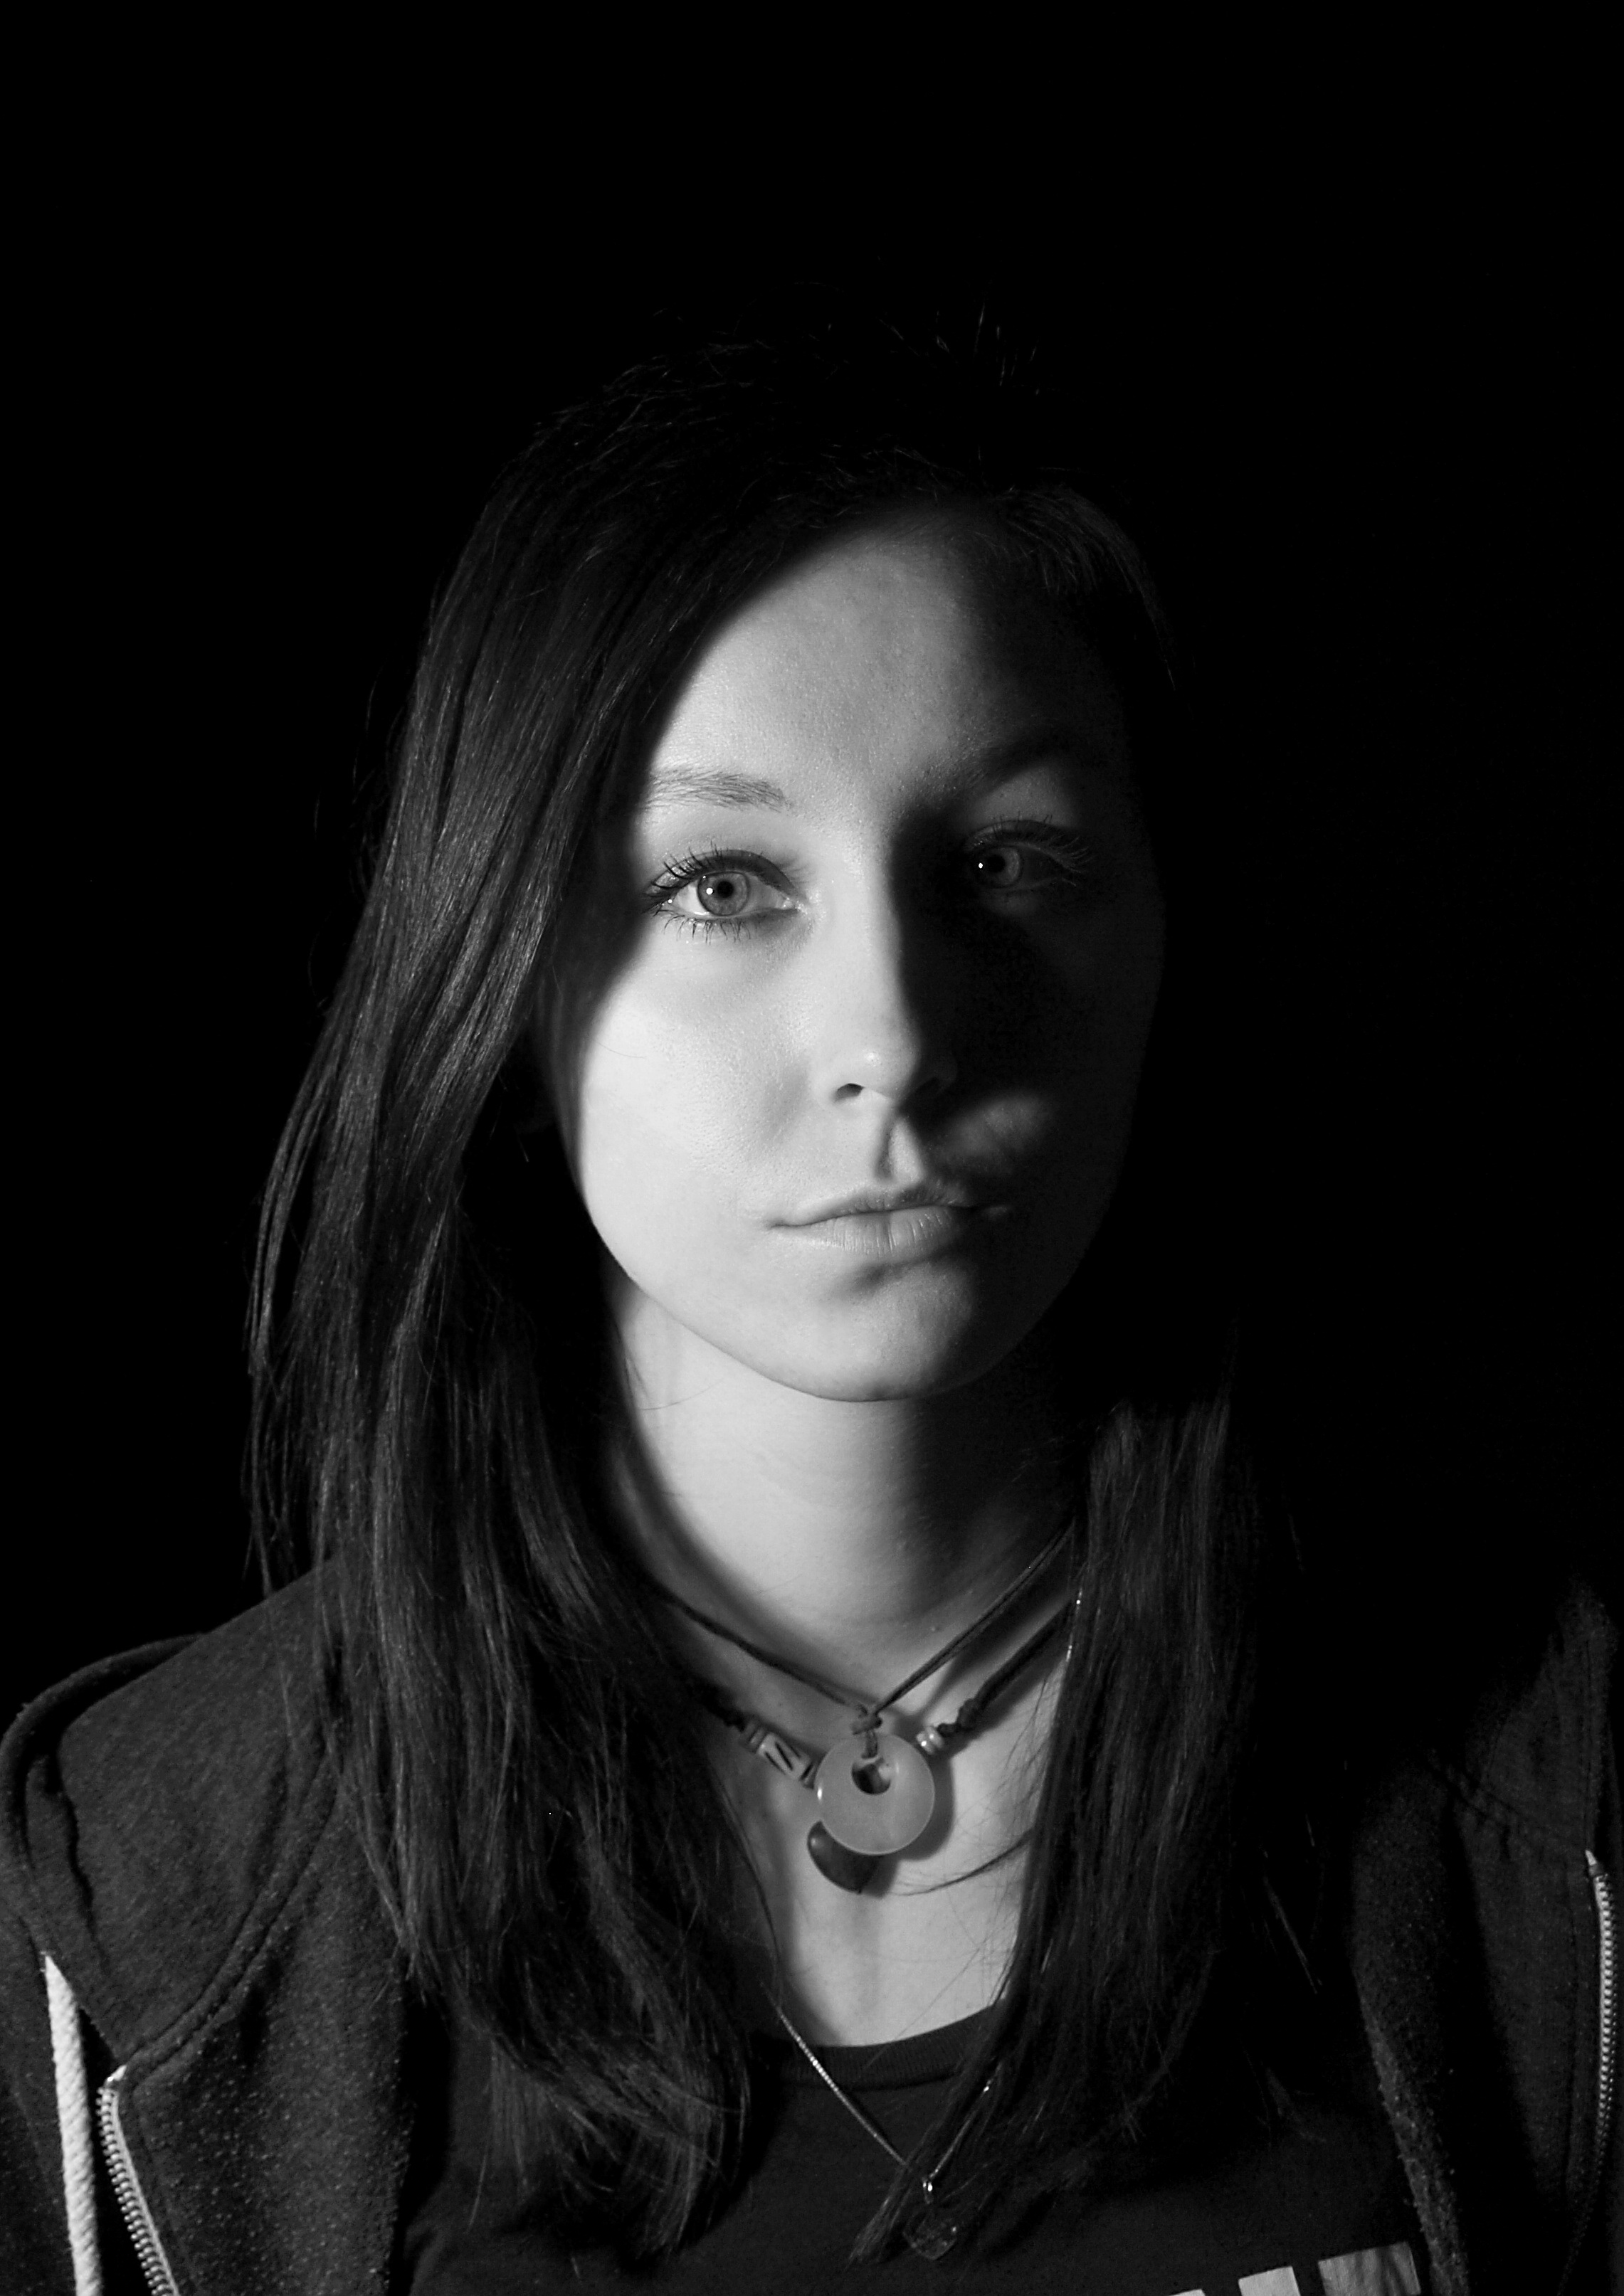
person, black and white, girl, woman, hair, white, photography, portrait, model, darkness, black, monochrome, lady, long hair, face, lights, eye, head, beauty, photo shoot, brown hair, monochrome photography, portrait photography, art model